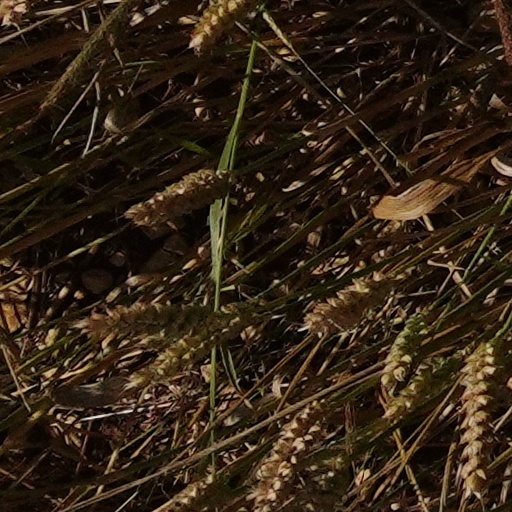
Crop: wheat